McAfee

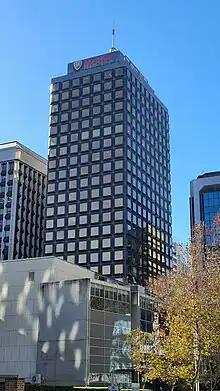
McAfee building in North Sydney

The company was founded in 1987 as McAfee Associates, named for its founder John McAfee, who resigned from the company in 1994. McAfee was incorporated in the state of Delaware in 1992. In 1993, McAfee stepped down as head of the company, taking the position of chief technology officer before his eventual resignation. Bill Larson was appointed CEO in his place. Network Associates was formed in 1997 as a merger of McAfee Associates, Network General, PGP Corporation and Helix Software.